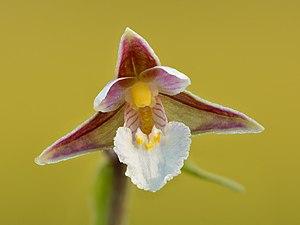
Epipactis est un genre de plantes herbacées de la famille des orchidées, terrestre et essentiellement eurasiatique. Ce sont des plantes à rhizomes, dont certaines espèces, très inféodées aux forêts, fleurissent en sous-bois.
L'épipactis des marais ou helléborine des marais est une plante herbacée vivace de la famille des Orchidacées.